Chatham Anglers

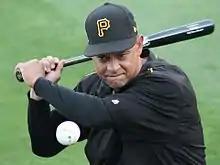
CCBL Hall of Famer Joey Cora

The Anglers qualified for postseason play in seven of ten years in the 2010s, but remained in a championship drought for a second consecutive decade. The 2011 Anglers featured future major league all-star and National League MVP Kris Bryant and CCBL Home Run Derby champ Richie Shaffer. In 2013, the Anglers finished in first place atop the East Division, and starred the CCBL's Outstanding Pitcher, Lukas Schiraldi, and all-star infielder J. D. Davis, who took home All-Star Game MVP honors for the East Division for his double and three-run homer in the East's 9–4 victory.